Jamaica national rugby sevens team

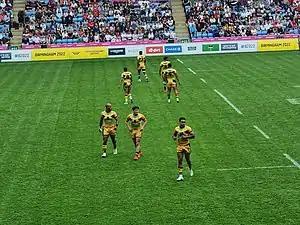
Team Jamaica at the 2022 Commonwealth Games.

The Jamaica national rugby sevens team participates in several international competitions. As champions of the 2017 RAN Sevens, they are the first ever Caribbean side to qualify for the 2018 Rugby World Cup Sevens and also participated in the 2018 Commonwealth Games. They have previously featured in Hong Kong Sevens World Series qualifying tournaments of 2013, 2017 and 2018.